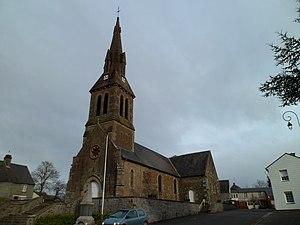
église Saint-Ouen de fr:Lapenty
Lapenty est une commune française, située dans le département de la Manche en région Normandie, peuplée de 369 habitants.